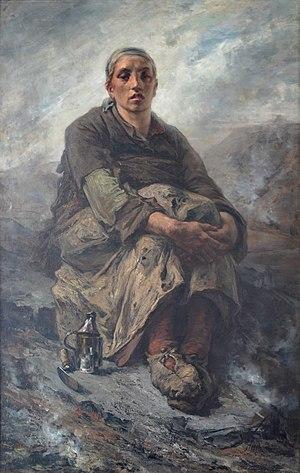
Cécile Douard, Cécile Leseine de son vrai nom, est une dessinatrice, peintre, graveuse, sculptrice, écrivaine et philanthrope belge.